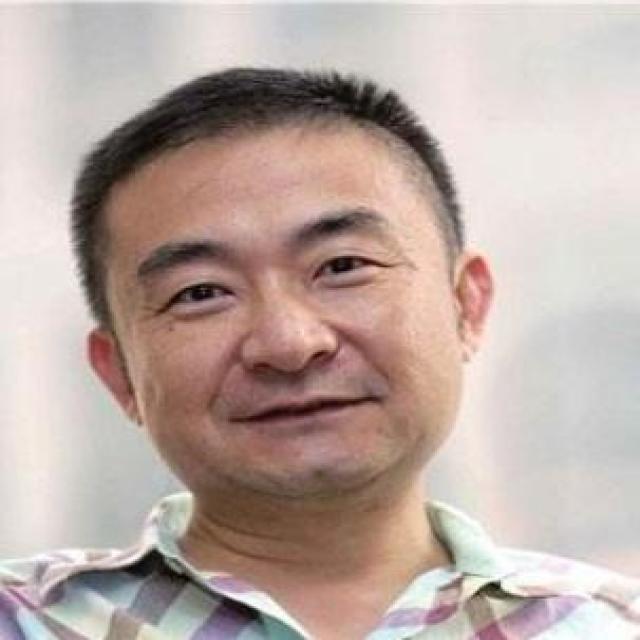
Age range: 45-64